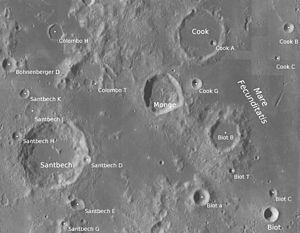
"Cook est un cratère lunaire situé sur la face visible de la Lune entre la Mare Fecunditatis à l'Est et la Mare Nectaris à l'Ouest. Le cratère Cook est situé au sud-est du cratère Colombo, au sud des cratères Bellot et Crozier et au nord des cratères Biot et Monge. Le contour du cratère Cook n'a pas une forme tout à fait circulaire, mais plutôt hexagonale. Il est très érodé. Le centre du cratère a été recouvert par de la lave. À l'intérieur du cratère, vers le sud-est, se trouve un petit craterlet satellite ""Cook A""
Monge est un cratère lunaire situé sur la face visible de la Lune entre la Mare Fecunditatis à l'Est et la Mare Nectaris à l'Ouest. Le cratère Monge est situé au sud-ouest du cratère Cook, au sud du cratère Colombo et au nord-ouest du cratère Biot. Le contour du cratère Monge est de forme irrégulière.